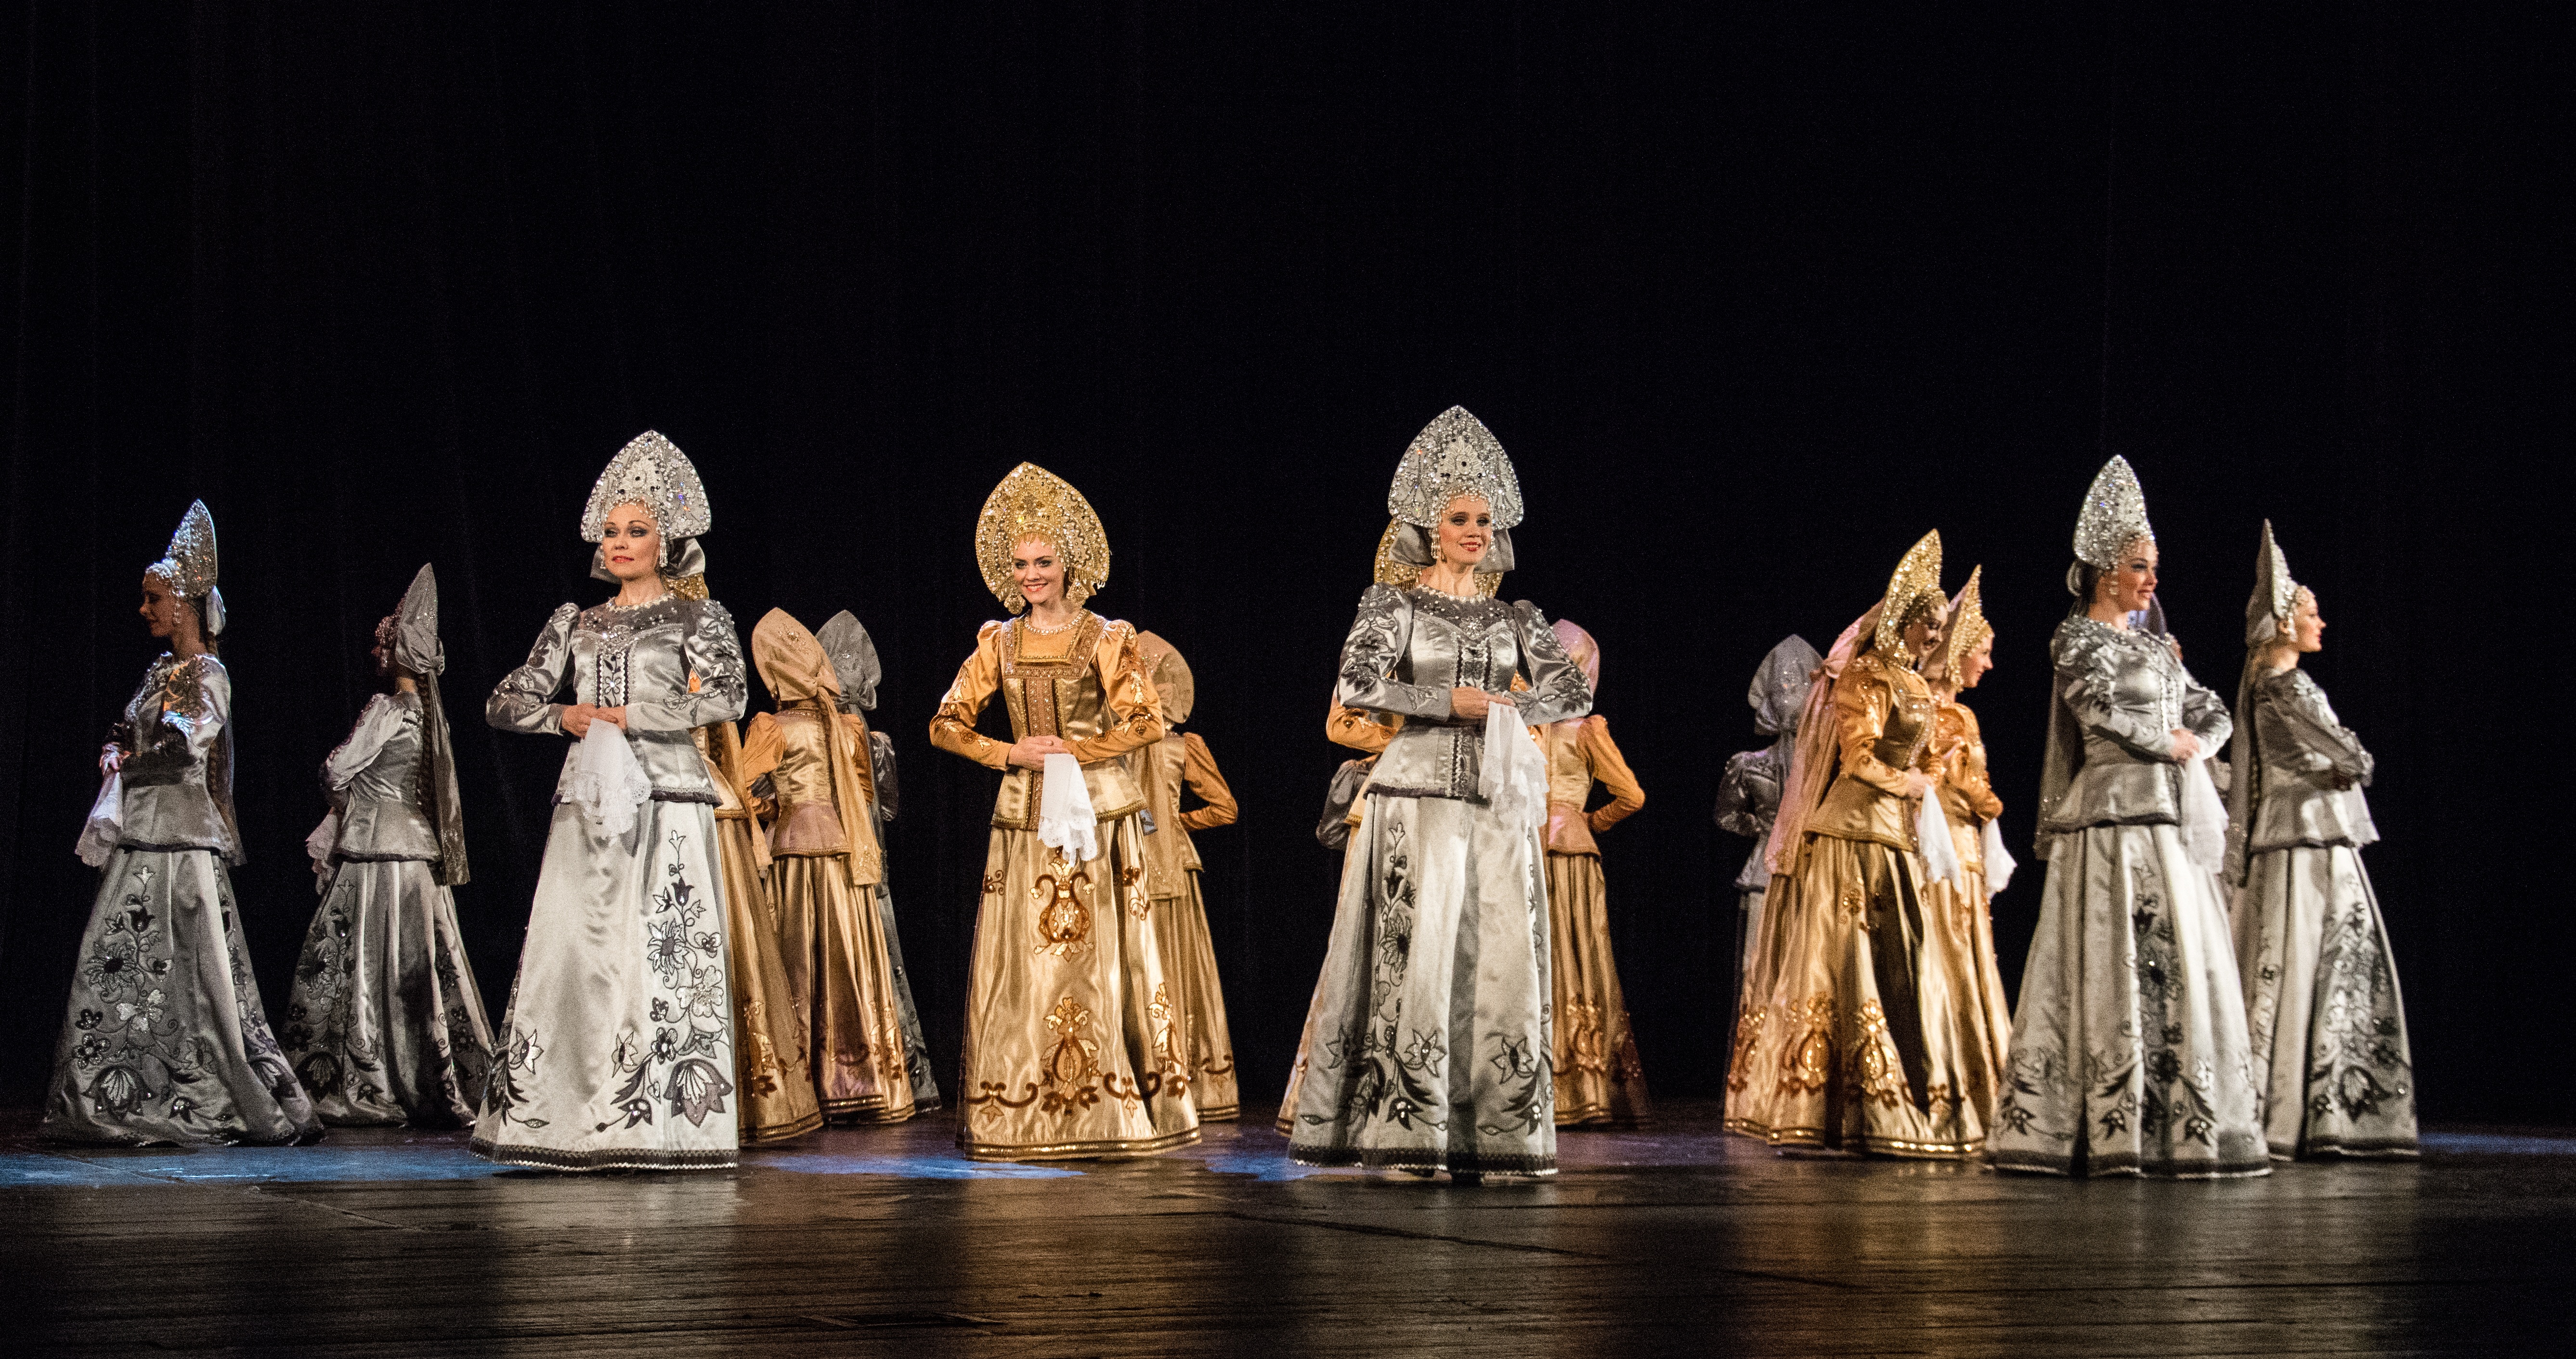
vintage, retro, concert, opera, fashion, decor, ethnic, performance art, theatre, national, stage, picture, russian, performing arts, matryoshka, berezka, musical theatre, folklor